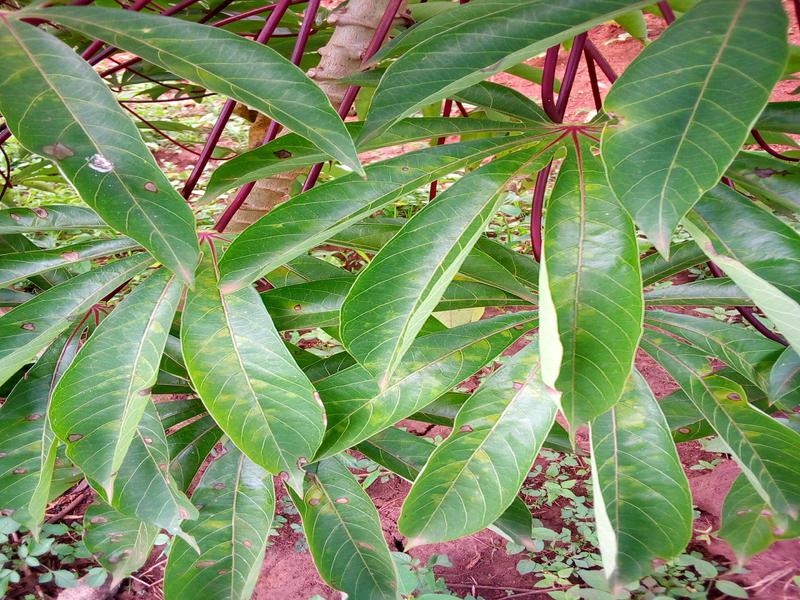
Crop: cassava
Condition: healthy